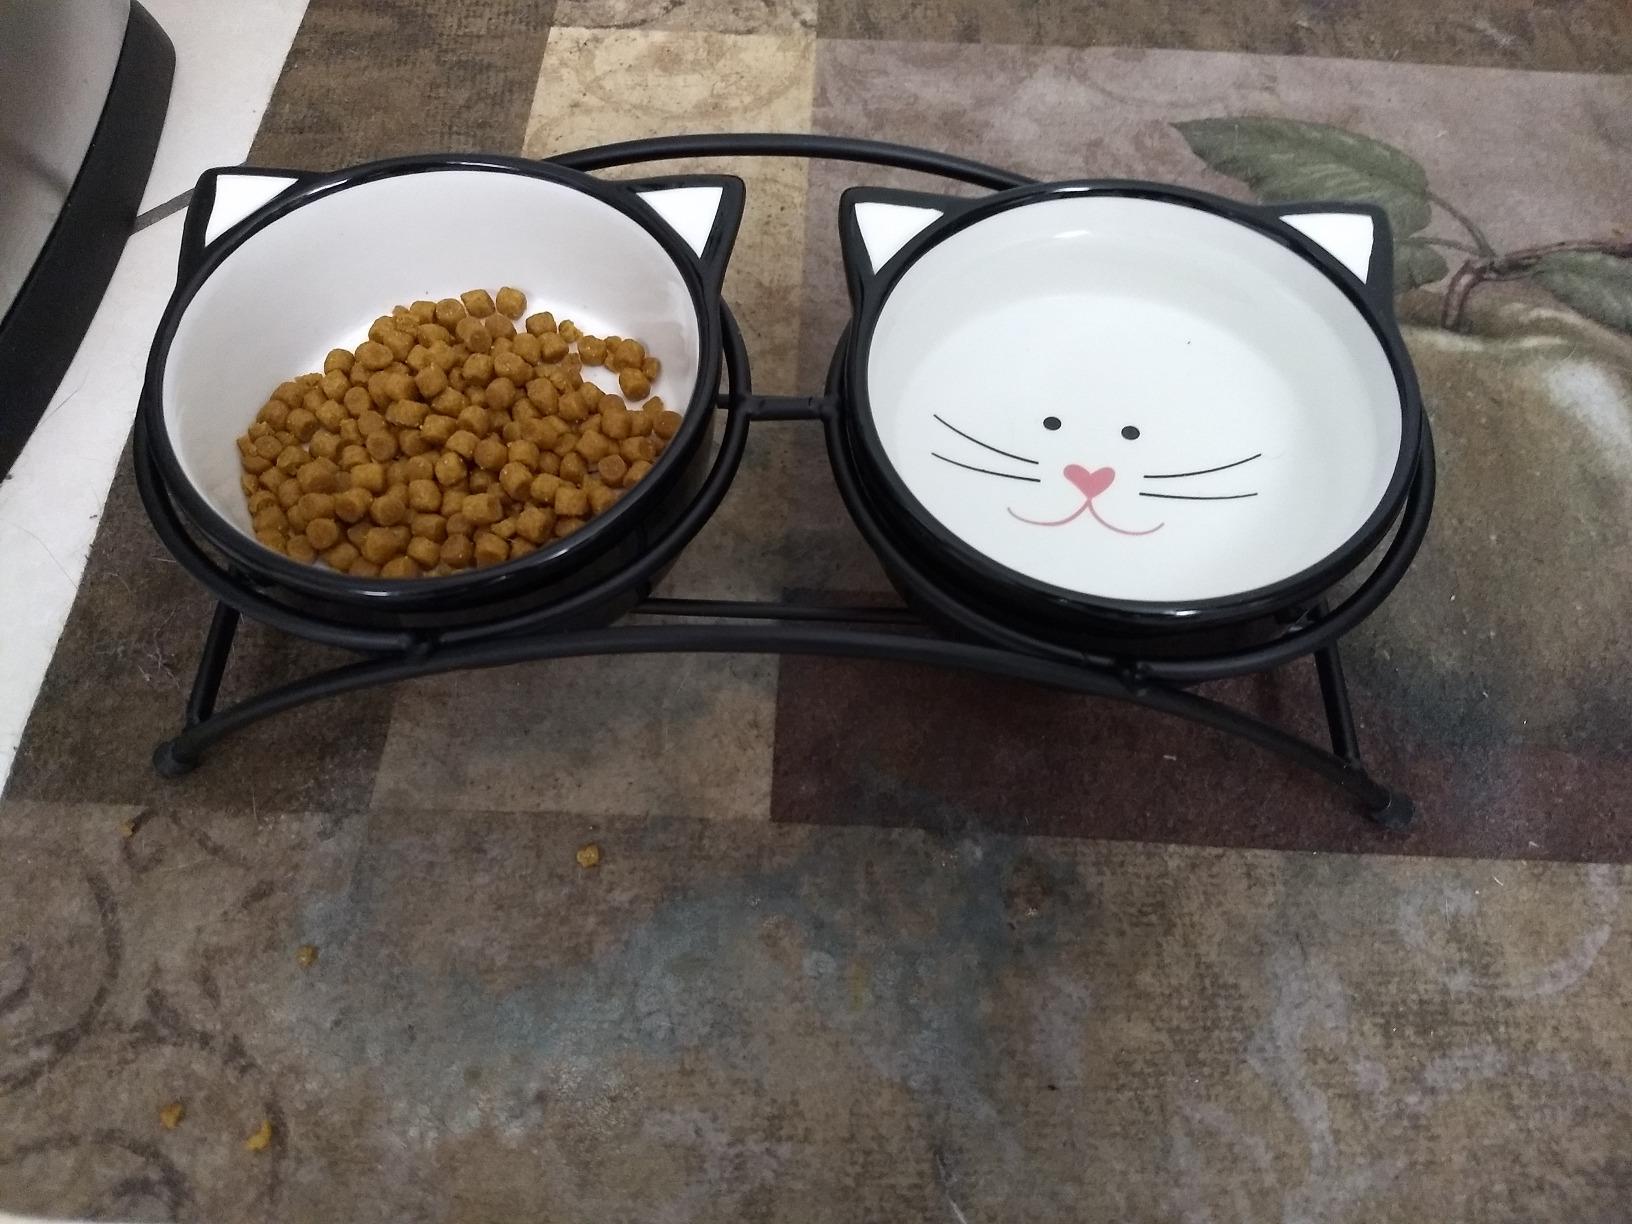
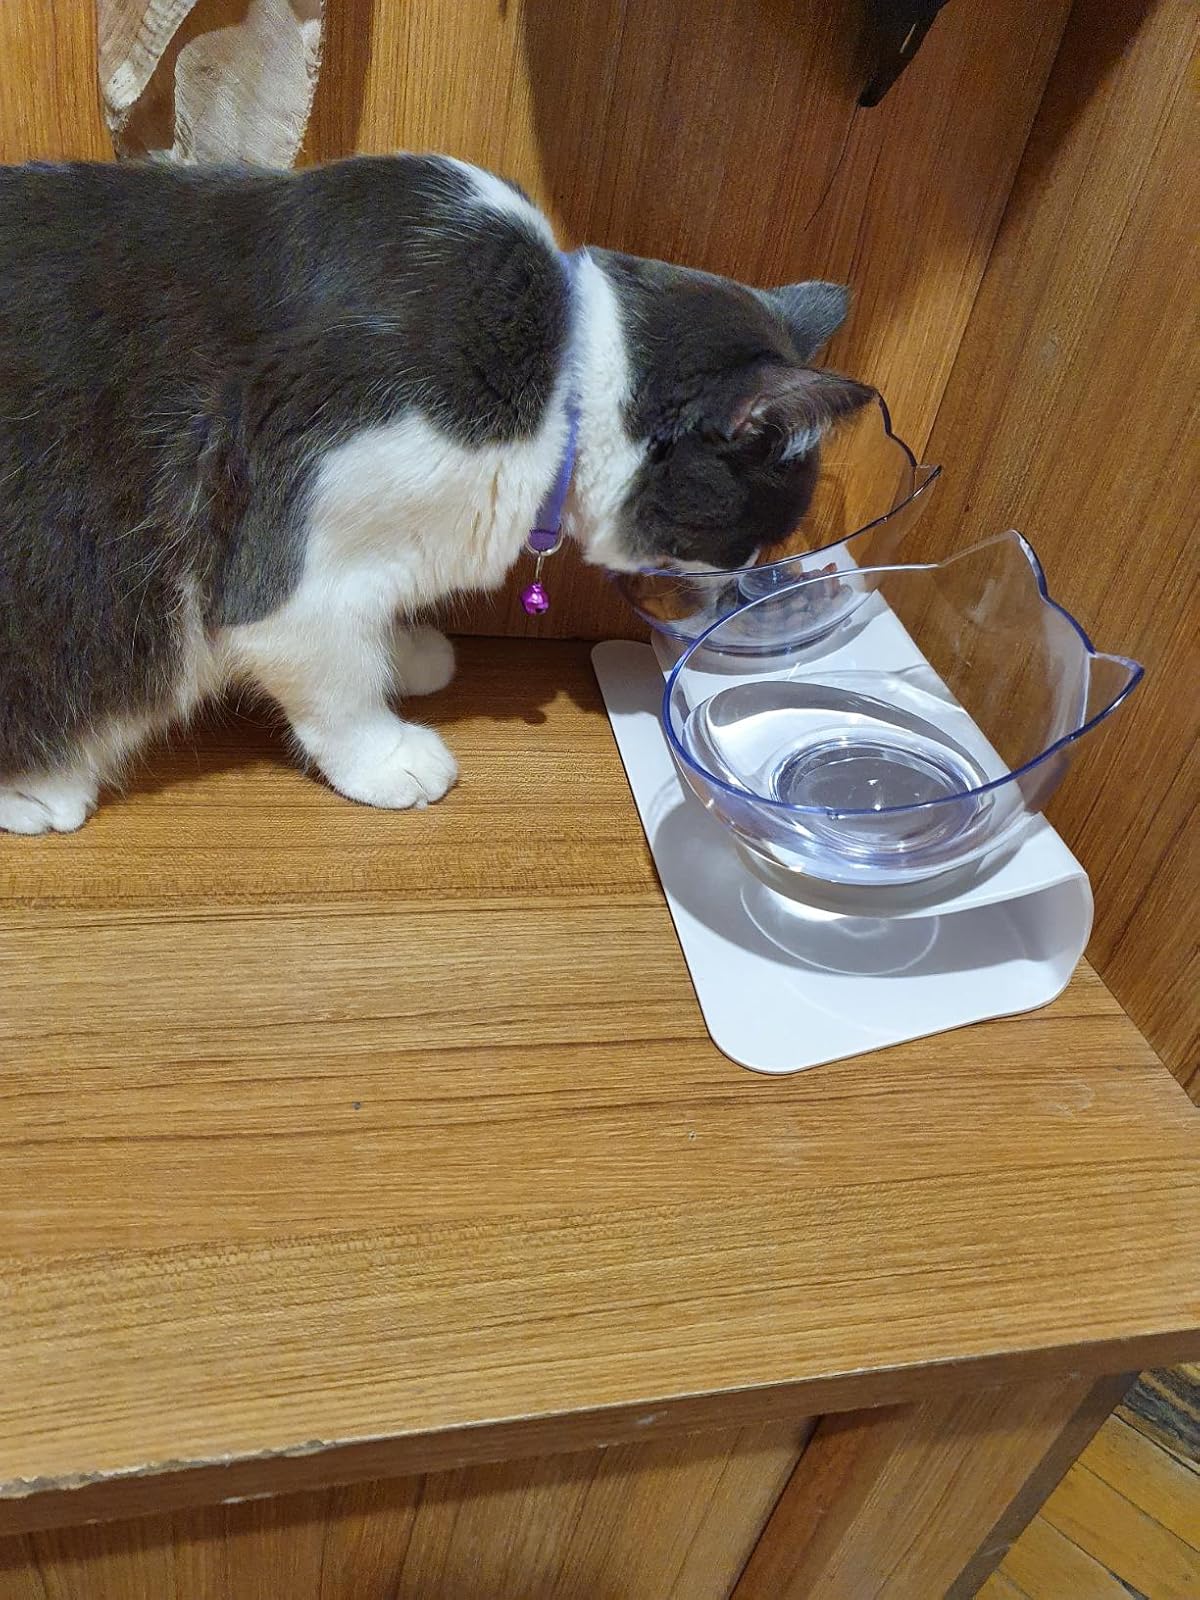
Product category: items_bowl
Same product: no